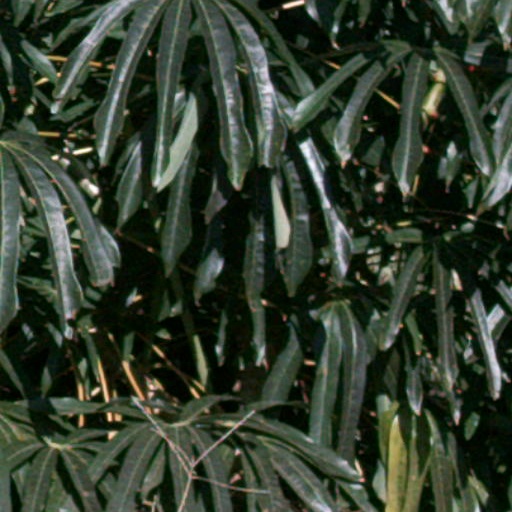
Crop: cassava